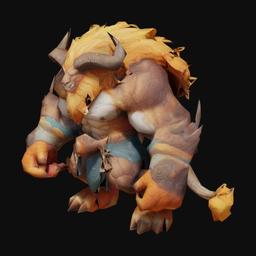
미적 점수 (1~10점): 8